Meg Hutchinson

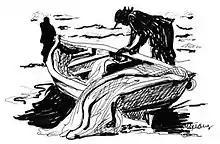
"Come Up Full" was inspired by Maine lobster fishermen and was Hutchinson's first collaboration with Connecticut sketch artist and painter Mary Devaney.

"Come Up Full" was Hutchinson's first release on Folk label Red House Records. A record about encountering good things when you least expect them, Hutchinson's introduction to the Folk community was well-received within the genre. The album includes the songs "Ready", "Home" and "Come Up Full" In "America (Enough)", Hutchinson explores American culture, excess and war by writing about how things taken to an extreme almost become their opposite. Another song on the new album is her "Song for Jeffrey Lucey", based on the real story of Lance Corporal Jeffrey Lucey, who returned from Iraq, suffering from post-traumatic stress disorder (PTSD).